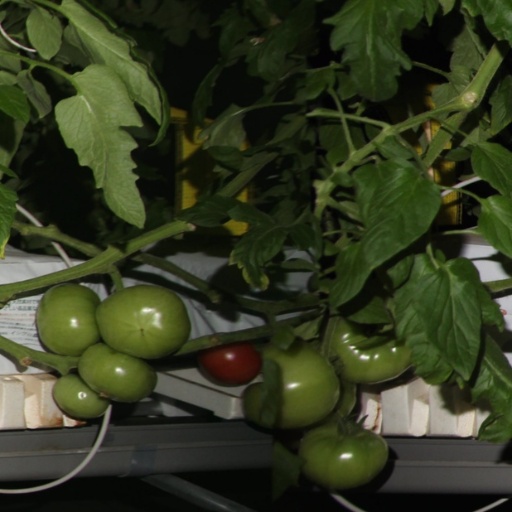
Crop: tomato